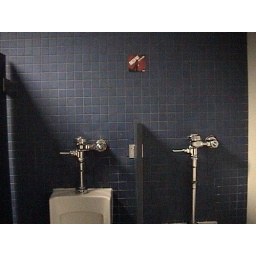
Put up a Green Day sticker in the bathroom in the music building at SHSU.